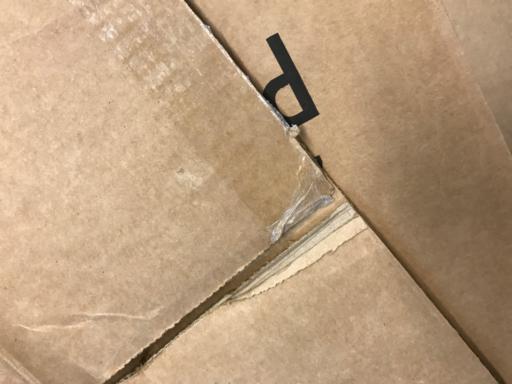
Label: cardboard